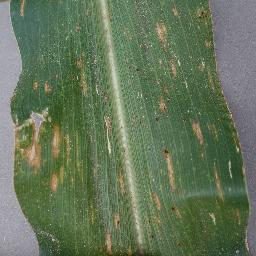
Label: Corn_(Maize)___Gray_Leaf_Spot_(Cercospora)